2011 Singapore Grand Prix

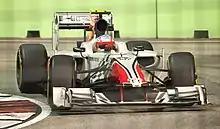
Narain Karthikeyan drove in the first free practice session for HRT.

The first practice session was delayed by half an hour to allow for circuit repairs to take place. Competitors in the Porsche Carrera Cup Asia support races dislodged plastic kerbing on Republic Boulevard and Esplanade Drive, forcing the Grand Prix practice session to be delayed while the offending parts were removed and the circuit deemed safe. When the circuit was re-opened, the practice session was shortened to one hour instead of the prescribed ninety minutes. Lewis Hamilton finished the session fastest, four hundredths of a second faster than Sebastian Vettel, who was a second faster than his teammate Mark Webber. Webber had previously had an on-track encounter with Timo Glock that destroyed his front wing and gave Glock a puncture, which ended his session. The session was interrupted several minutes later when Heikki Kovalainen's Lotus T128 caught fire in almost exactly the same place that his car caught alight in 2010. The session was stopped while Kovalainen's car was retrieved, and restarted, only to be stopped again ten minutes from the end of the hour. Felipe Massa had hit a kerb, dislodging it and exposing the bolt that was supposed to secure it in place. The session restarted with three minutes remaining, before the circuit was repaired ahead of the second practice session. Fernando Alonso was fourth, followed by Jenson Button and Massa. Narain Karthikeyan drove the HRT for the first time since Valencia in this session, in preparation for his drive at his home race in India. He finished the session 24th and last, one tenth slower than teammate Daniel Ricciardo.